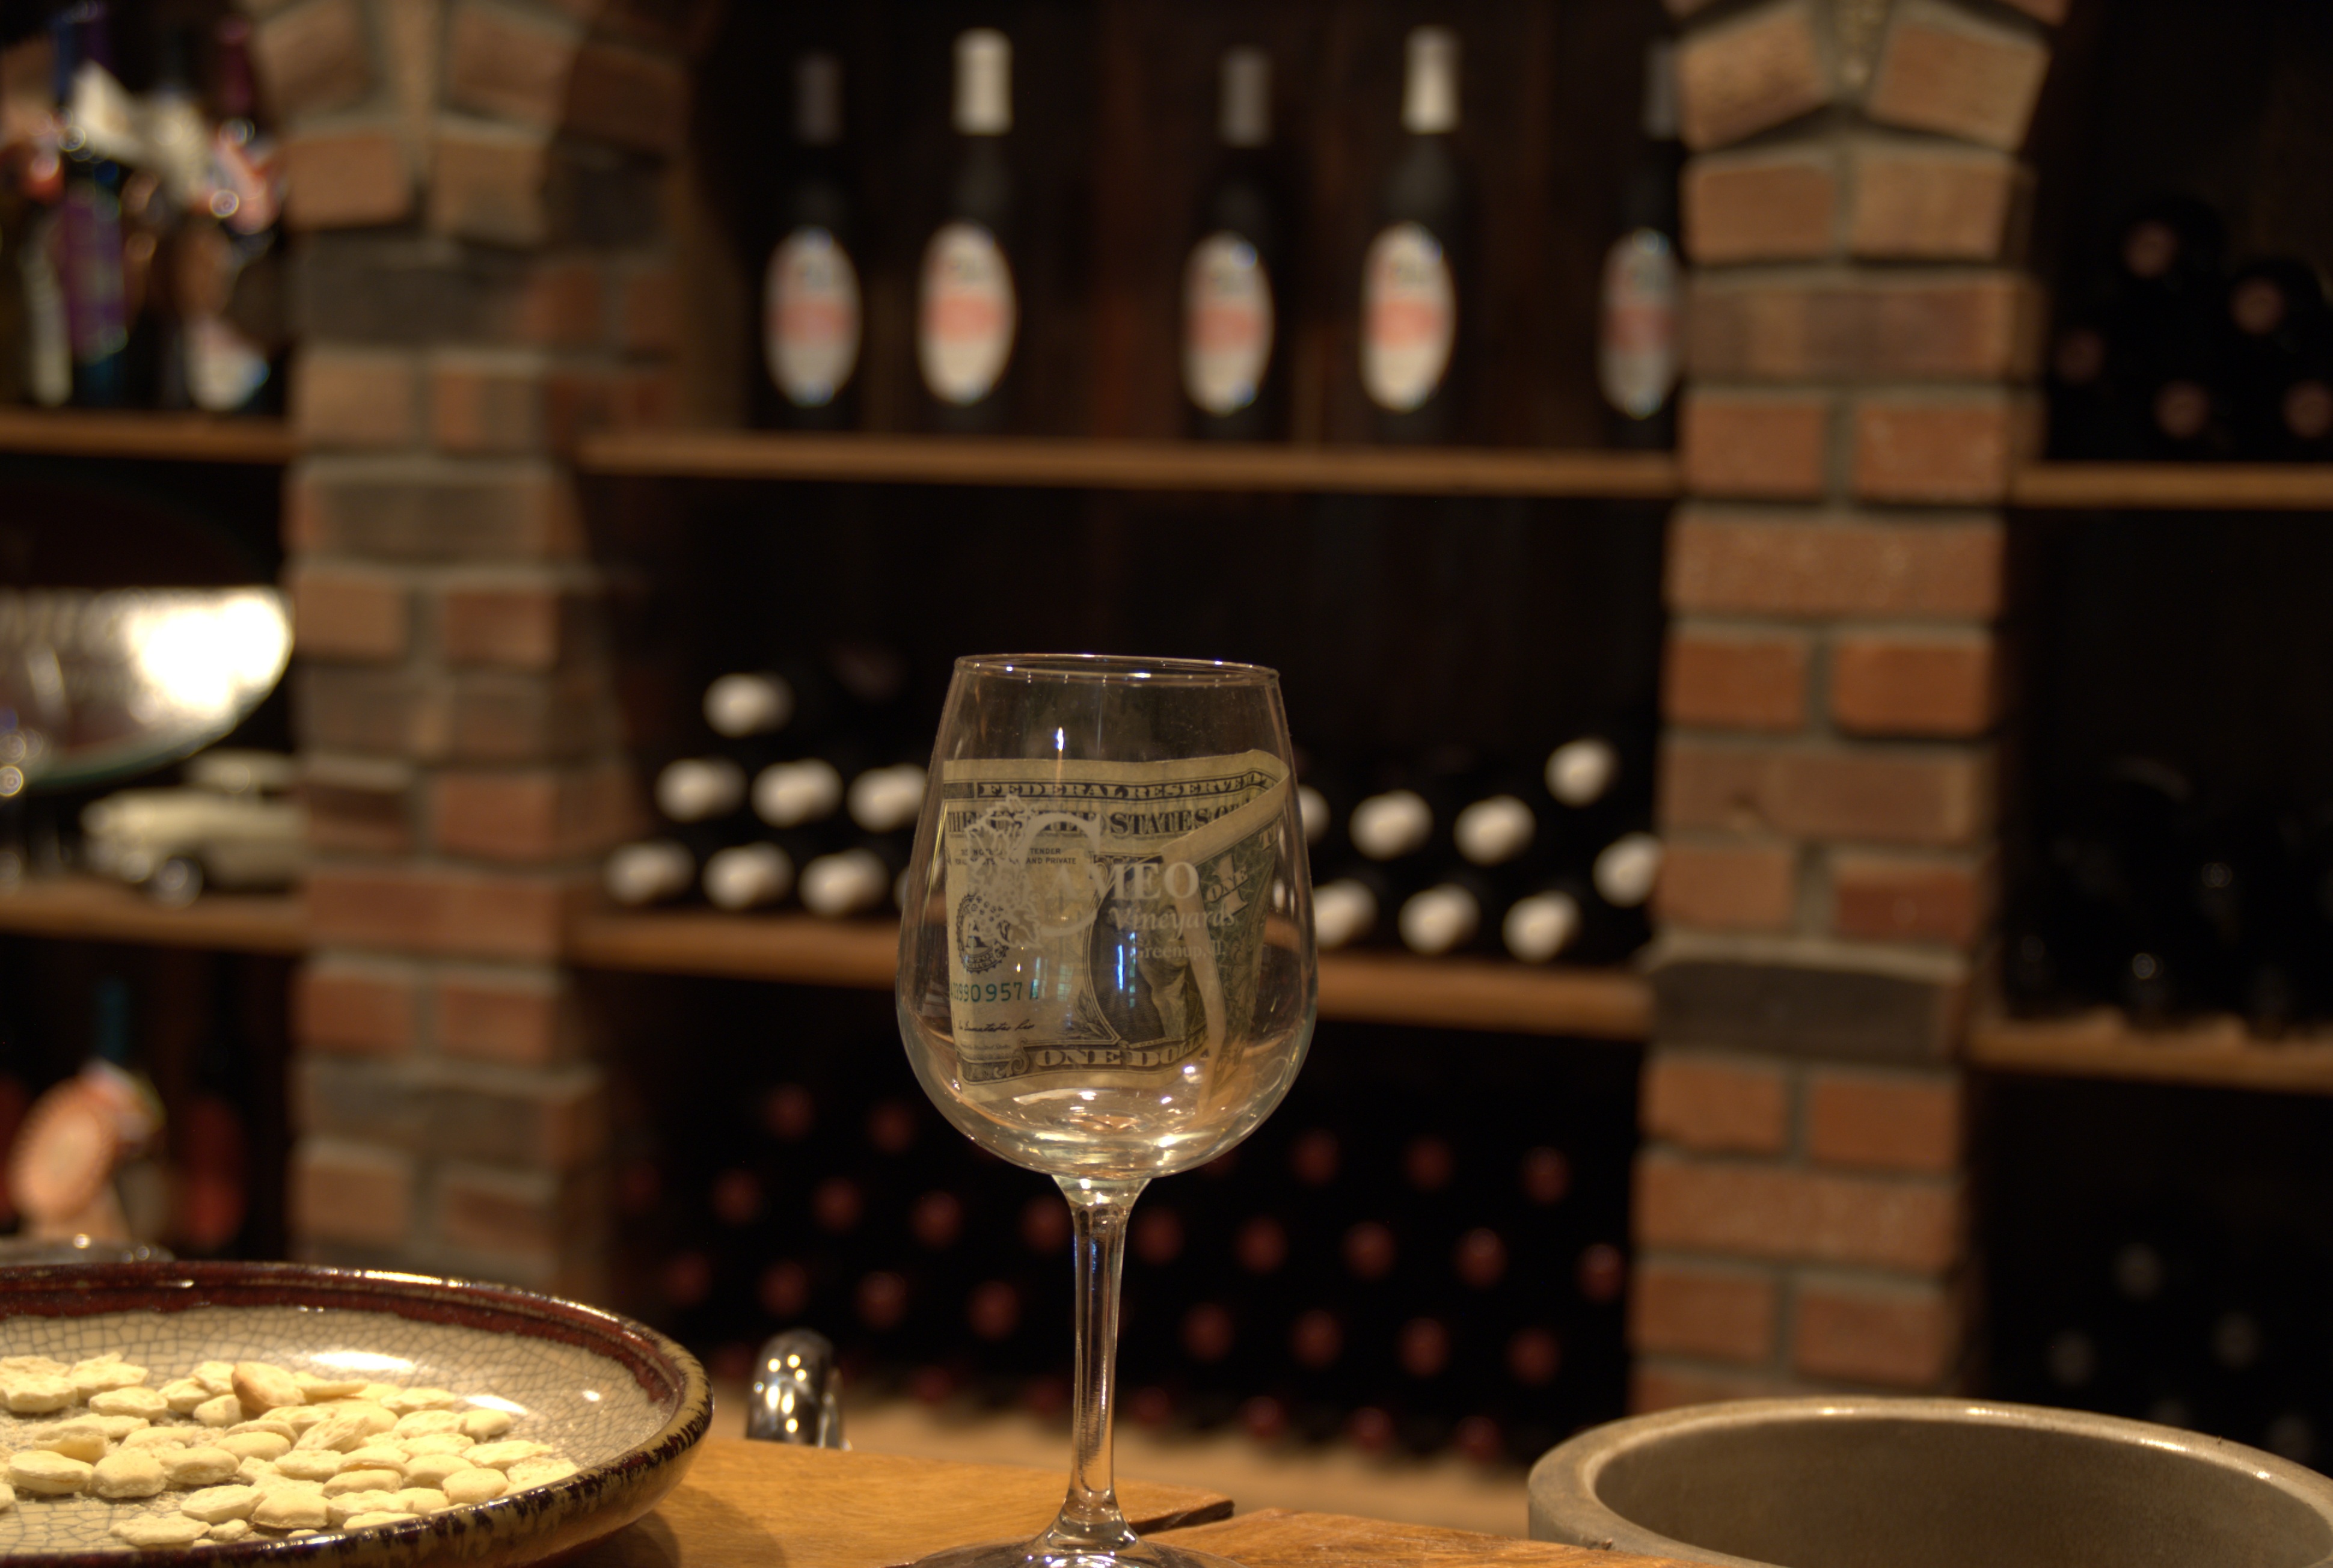
grape, wine, glass, restaurant, bar, symbol, beverage, drink, bottle, wineglass, dinner, dollar, winery, alcoholic beverage, distilled beverage